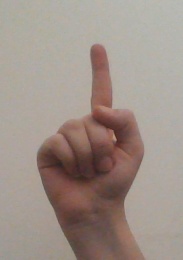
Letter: bb